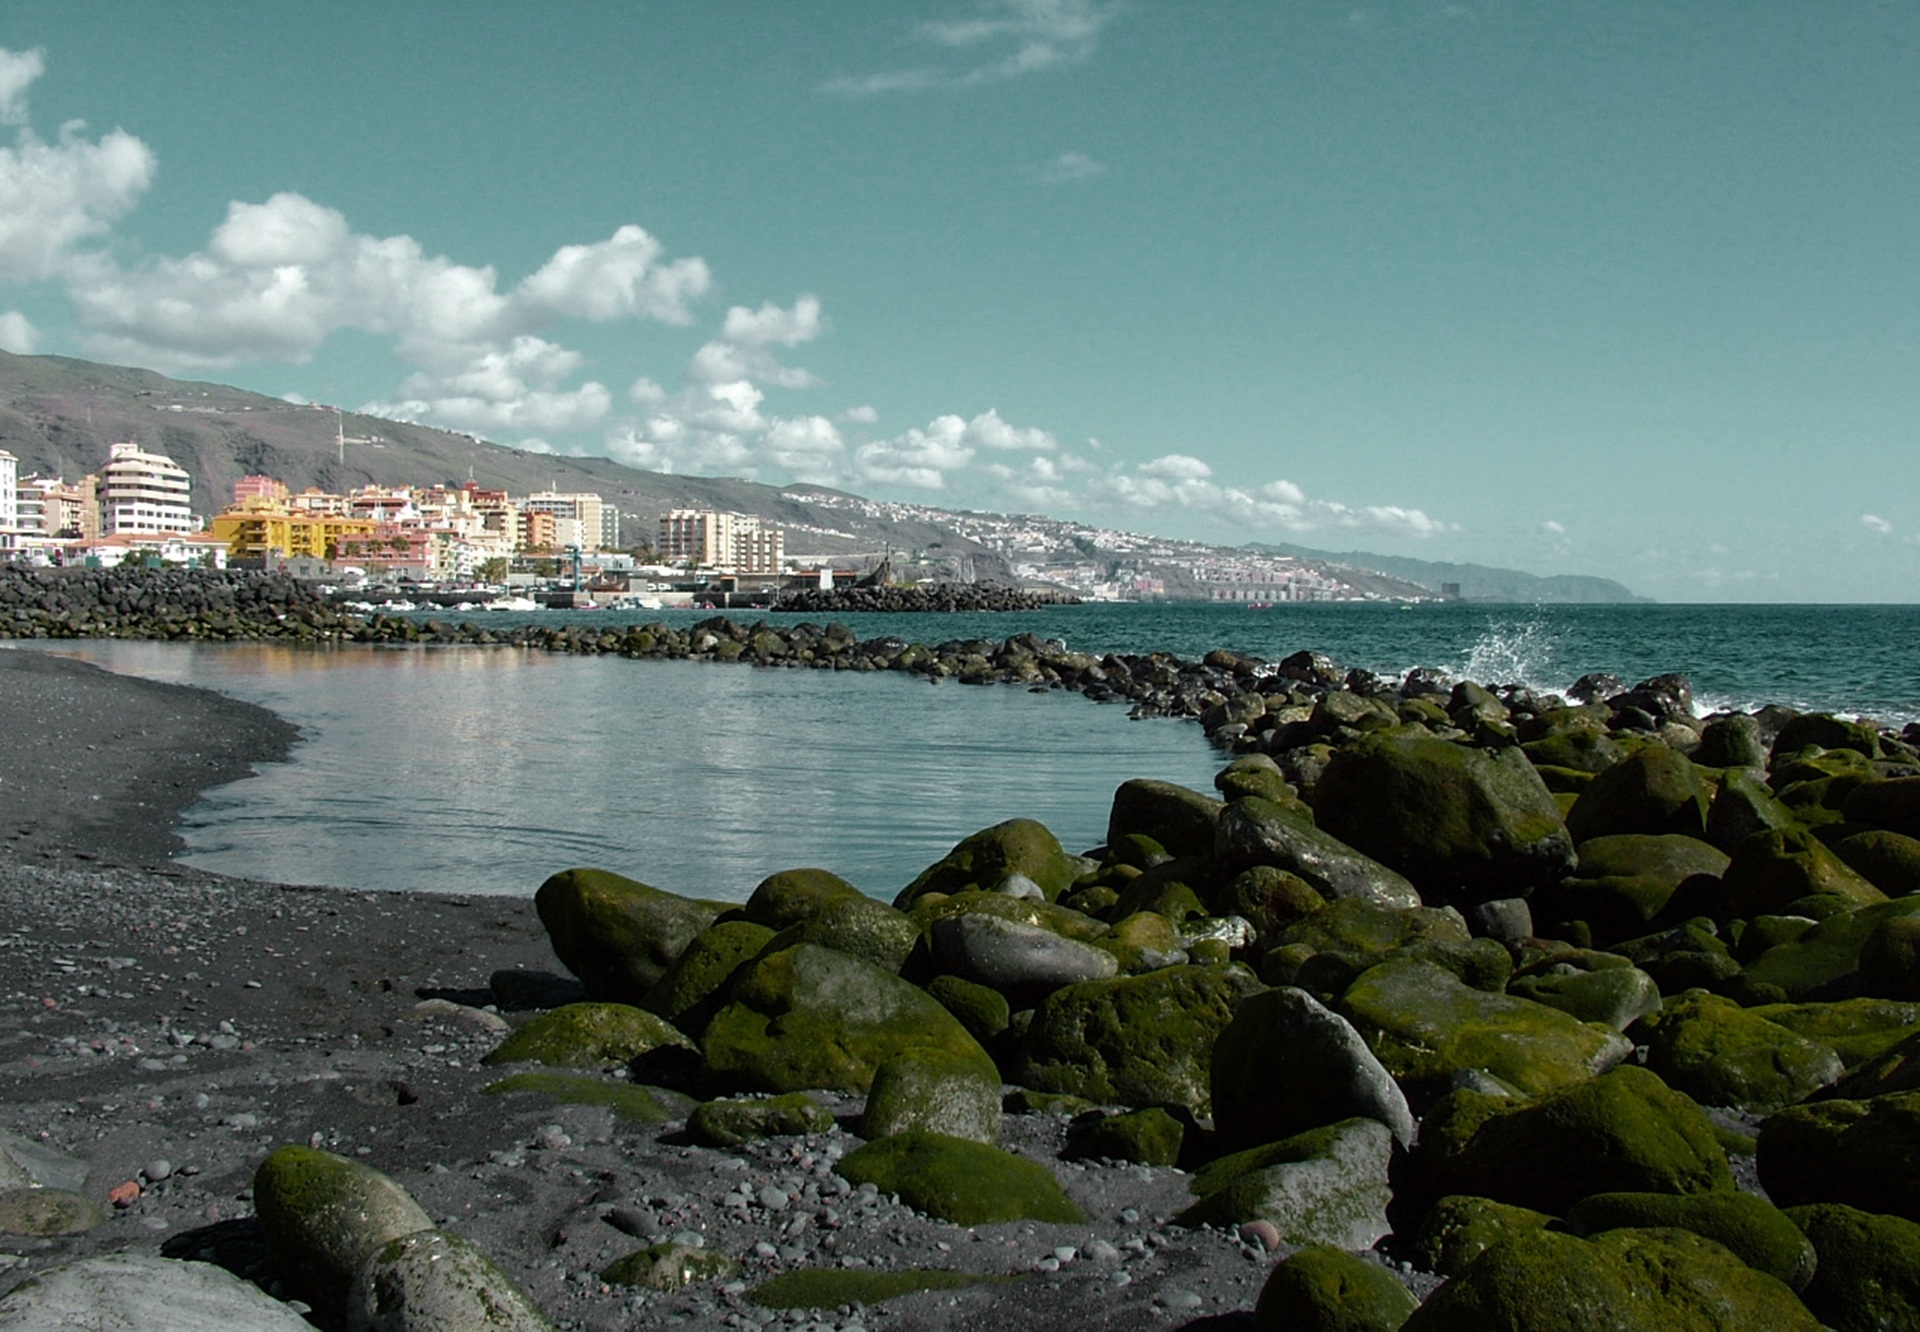
beach, landscape, sea, coast, water, rock, ocean, horizon, sky, shore, wave, cliff, cove, tower, bay, terrain, body of water, stones, spain, tenerife, cape, canary islands